Dehumanization

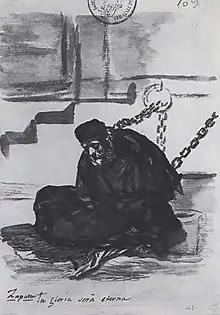
The Spanish Inquisition would seize the property of those accused of heresy and use the profits to fund the accused's imprisonment, even before trial.

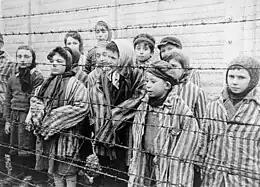
Jewish twins kept alive in Auschwitz for use in Josef Mengele's medical experiments

Property scholars define dehumanization as "the failure to recognize an individual's or group's humanity." Dehumanization often occurs alongside property confiscation. When a property takeover is coupled with dehumanization, the result is a dignity taking. There are several examples of dignity takings involving dehumanization.